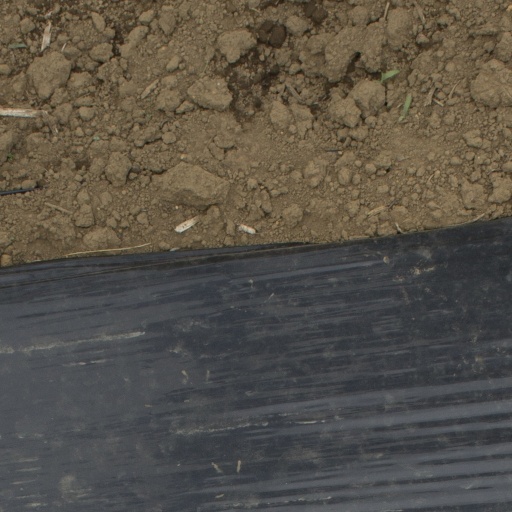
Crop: Jerusalem artichoke